20th-century French art

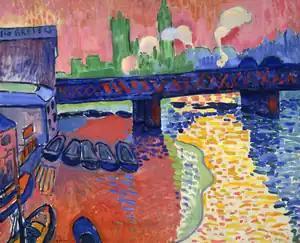
André Derain, 1906, "Charing Cross Bridge, London", co-founder of Fauvism with Matisse

20th-century French art developed out of the Impressionism and Post-Impressionism that dominated French art at the end of the 19th century. The first half of the 20th century in France saw the even more revolutionary experiments of Cubism, Dada and Surrealism, artistic movements that would have a major impact on western, and eventually world, art. After World War II, while French artists explored such tendencies as Tachism, Fluxus and New realism, France's preeminence in the visual arts progressively became eclipsed by developments elsewhere (the United States in particular).